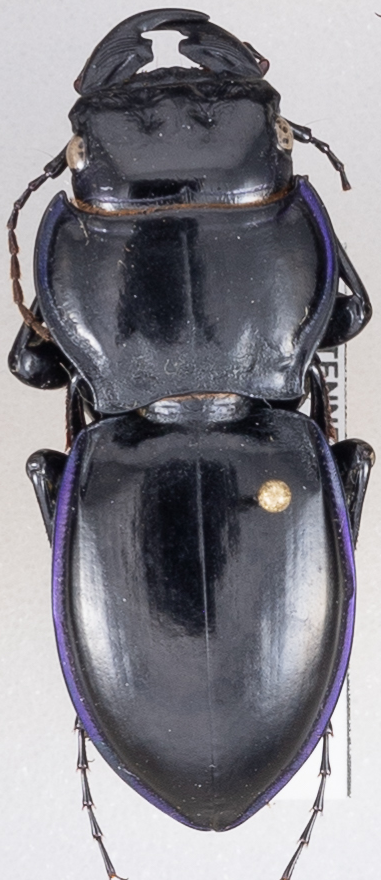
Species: Pasimachus punctulatus
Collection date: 2021-06-22
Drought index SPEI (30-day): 0.39
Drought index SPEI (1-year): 0.792
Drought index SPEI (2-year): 2.09